Indra Chandra Shastri

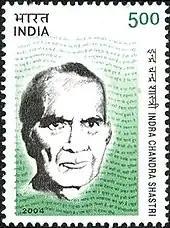
Indra Chandra Shastri on a 2004 stamp of India

Indra Chandra Shastri was an Indian writer and philosopher from Bikaner in Rajasthan state in India. The government of India issued a postage stamp in his honour.